Milan Babić

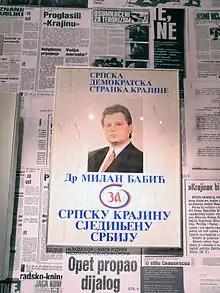
A flyer advertising Milan Babić during the election

Ethnic Serbs soon became hostile to remaining in an independent Croatia. After Tuđman was elected, Croatia's first democratic constitution was drafted, which demoted ethnic Serbs to a minority status within the country.